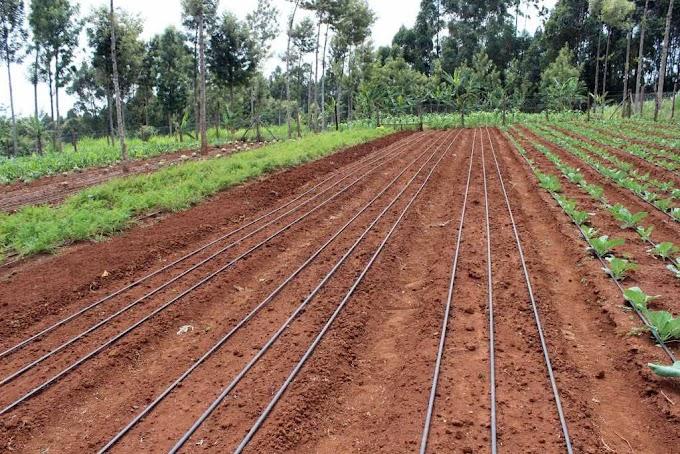
Eneo la wazi mfano wa shamba, lililogawanywa katika safu zilizonyooka, zenye mimea iliyoota na kuchipua kwa rangi ya kijani kibichi, huku mabomba yakipitishwa katikati ya miche hiyo, kuashiriaria ni mfumo wa umwagiliaji katika shamba hilo.